Mazda Grand Familia

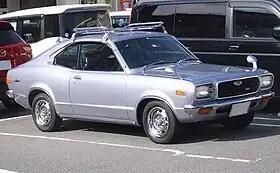
Mazda Grand Familia Coupé

The is an automobile which was produced by Mazda in Japan from 1971 to 1978. It was sold as the Mazda 808 in some export markets including Asia, Australia, and New Zealand, and as the Mazda 818 in many others - this was mostly due to Peugeot having trademarked three-digit numbers with a middle zero in many markets. The body style configurations offered were a two-door coupé, a four-door sedan, and a five-door station wagon. The Grand Familia offered only inline four cylinder engines. The largely identical rotary-powered versions were marketed as the in Japan, with export markets taking this model as the Mazda RX-3.